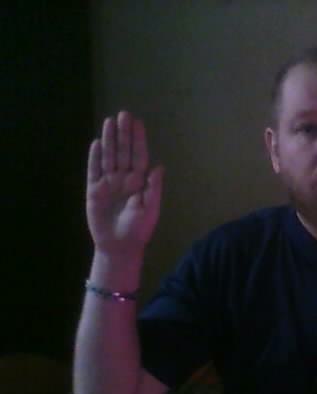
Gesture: stop